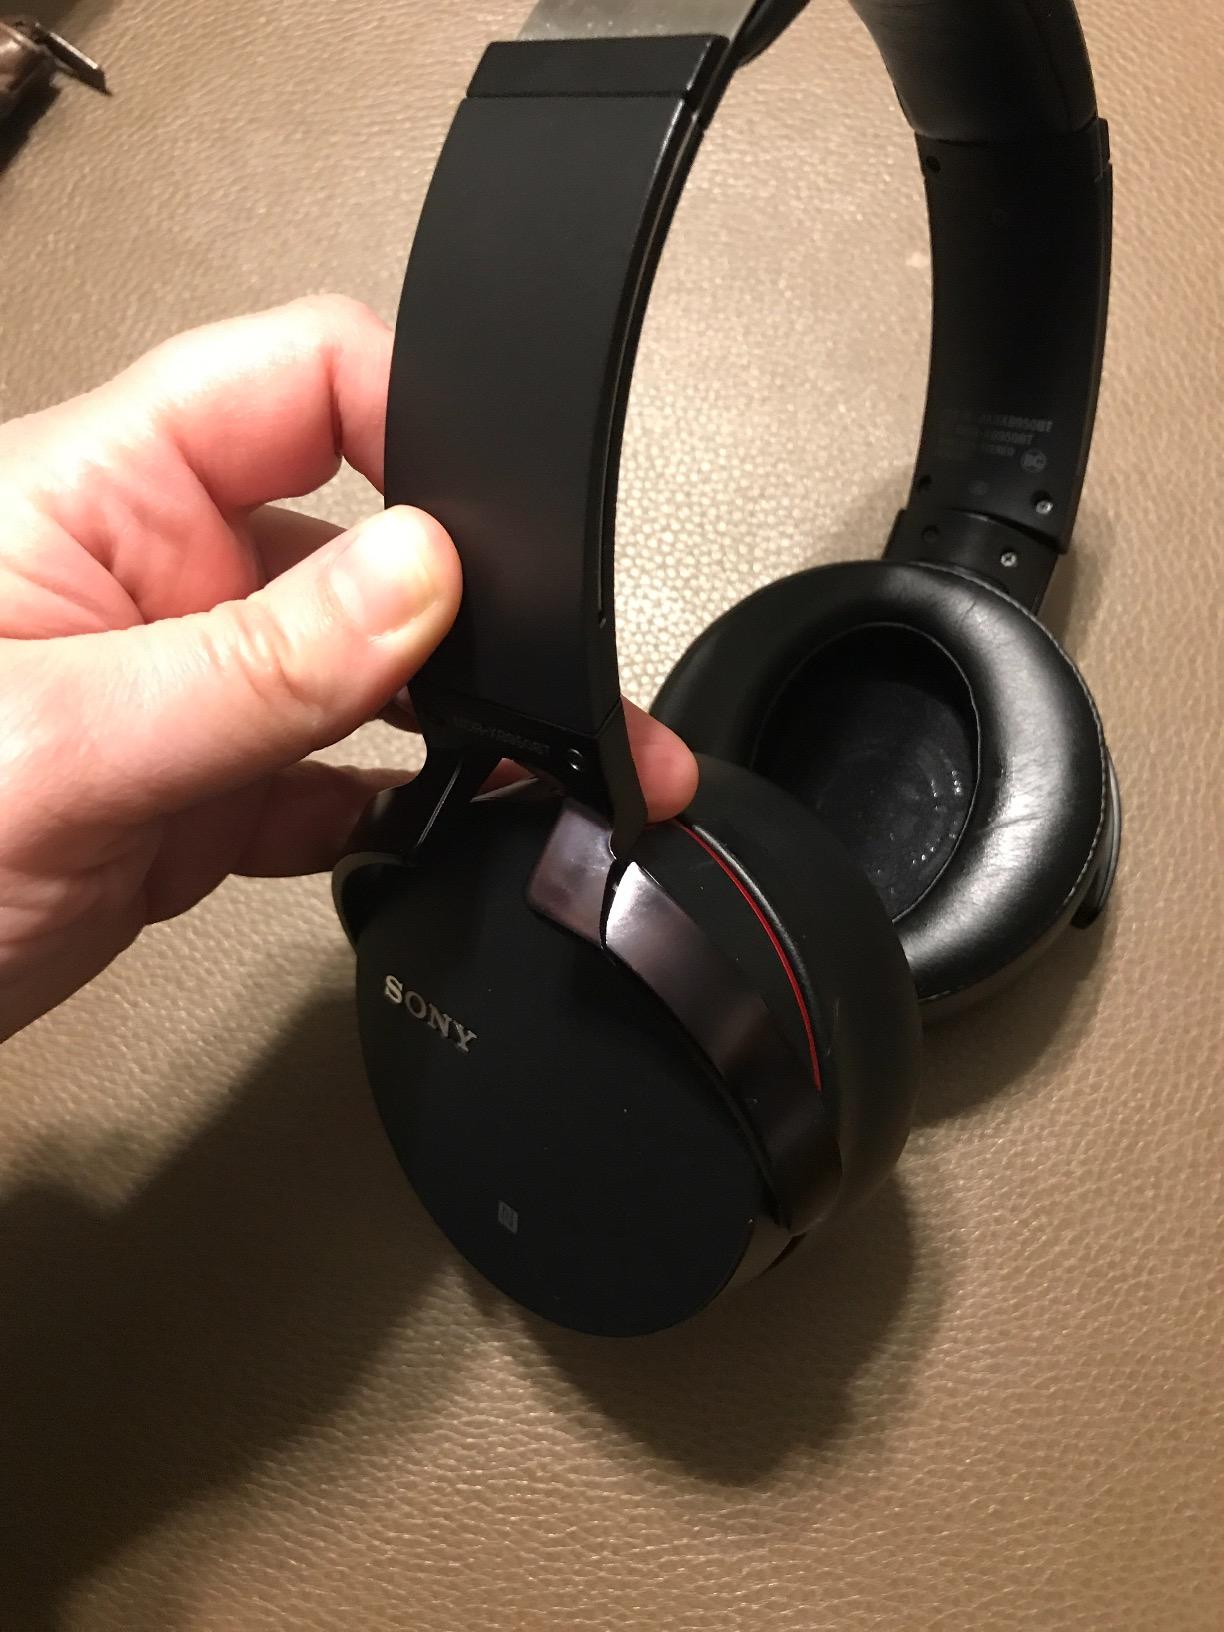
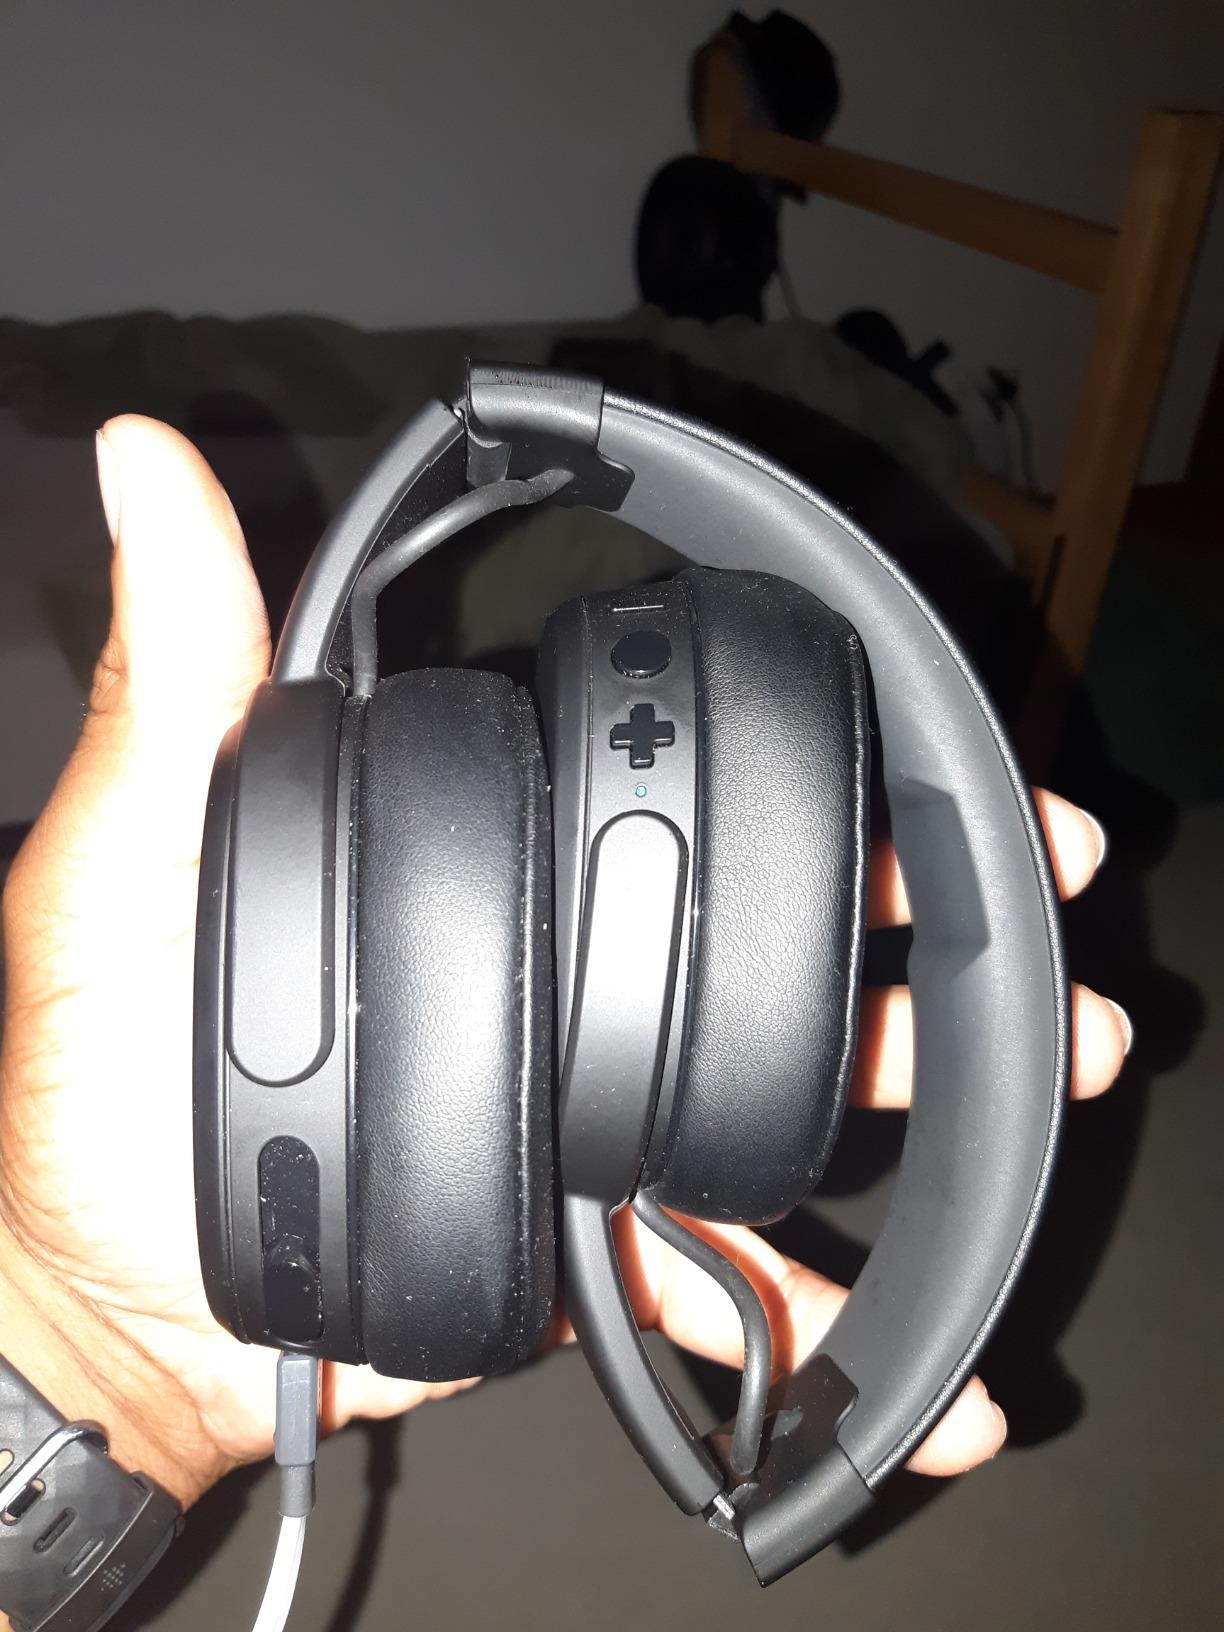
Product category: headphones
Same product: no